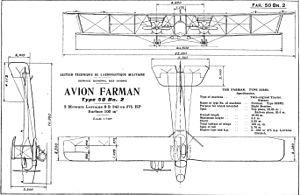
Le Farman F.50 est un bombardier français bimoteur conçu par Henri Farman et mis en service dans les dernières semaines de la Première Guerre mondiale.